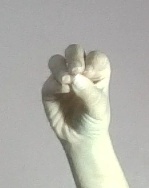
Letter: ha